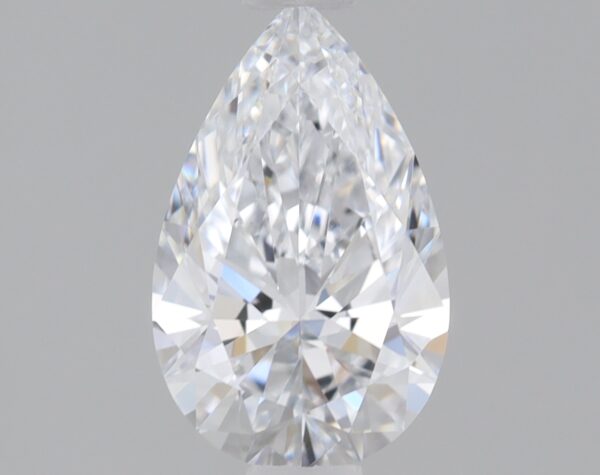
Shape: pear
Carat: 0.81
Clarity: VVS2
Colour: D
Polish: EX
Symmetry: EX
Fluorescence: NONE
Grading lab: IGI
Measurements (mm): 8.43 x 5.26 x 3.2